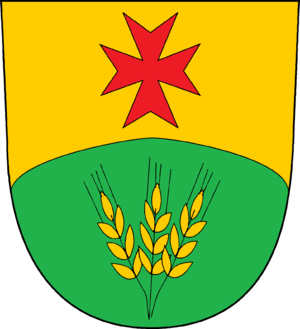
Groß Disnack
Coat of arms of Groß Disnack
Groß Disnack er en kommune i det nordlige Tyskland, beliggende i Amt Lauenburgische Seen under Kreis Herzogtum Lauenburg. Kreis Herzogtum Lauenburg ligger i delstaten Slesvig-Holsten.